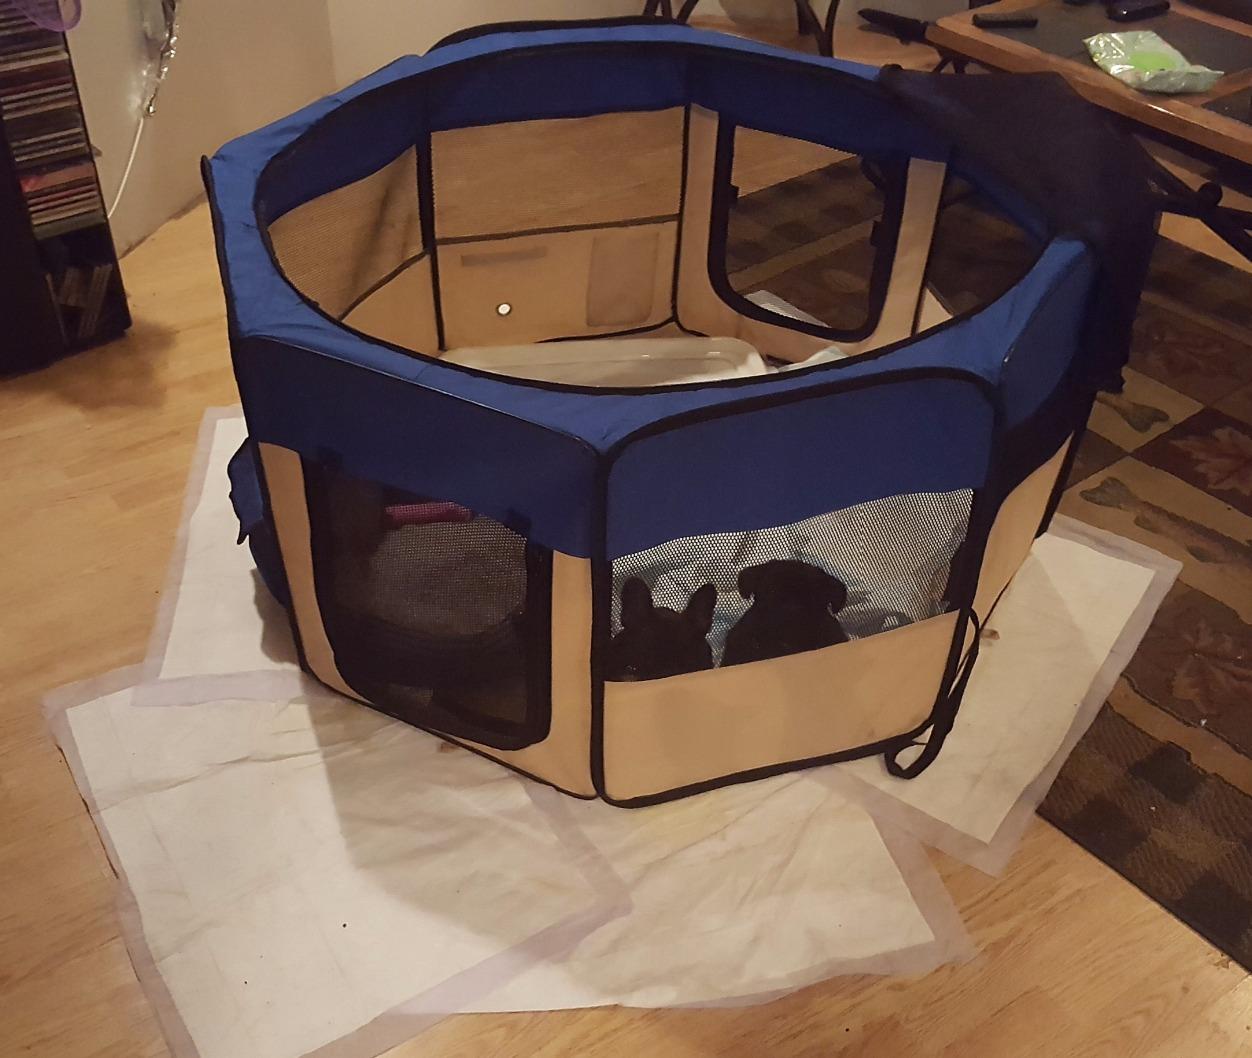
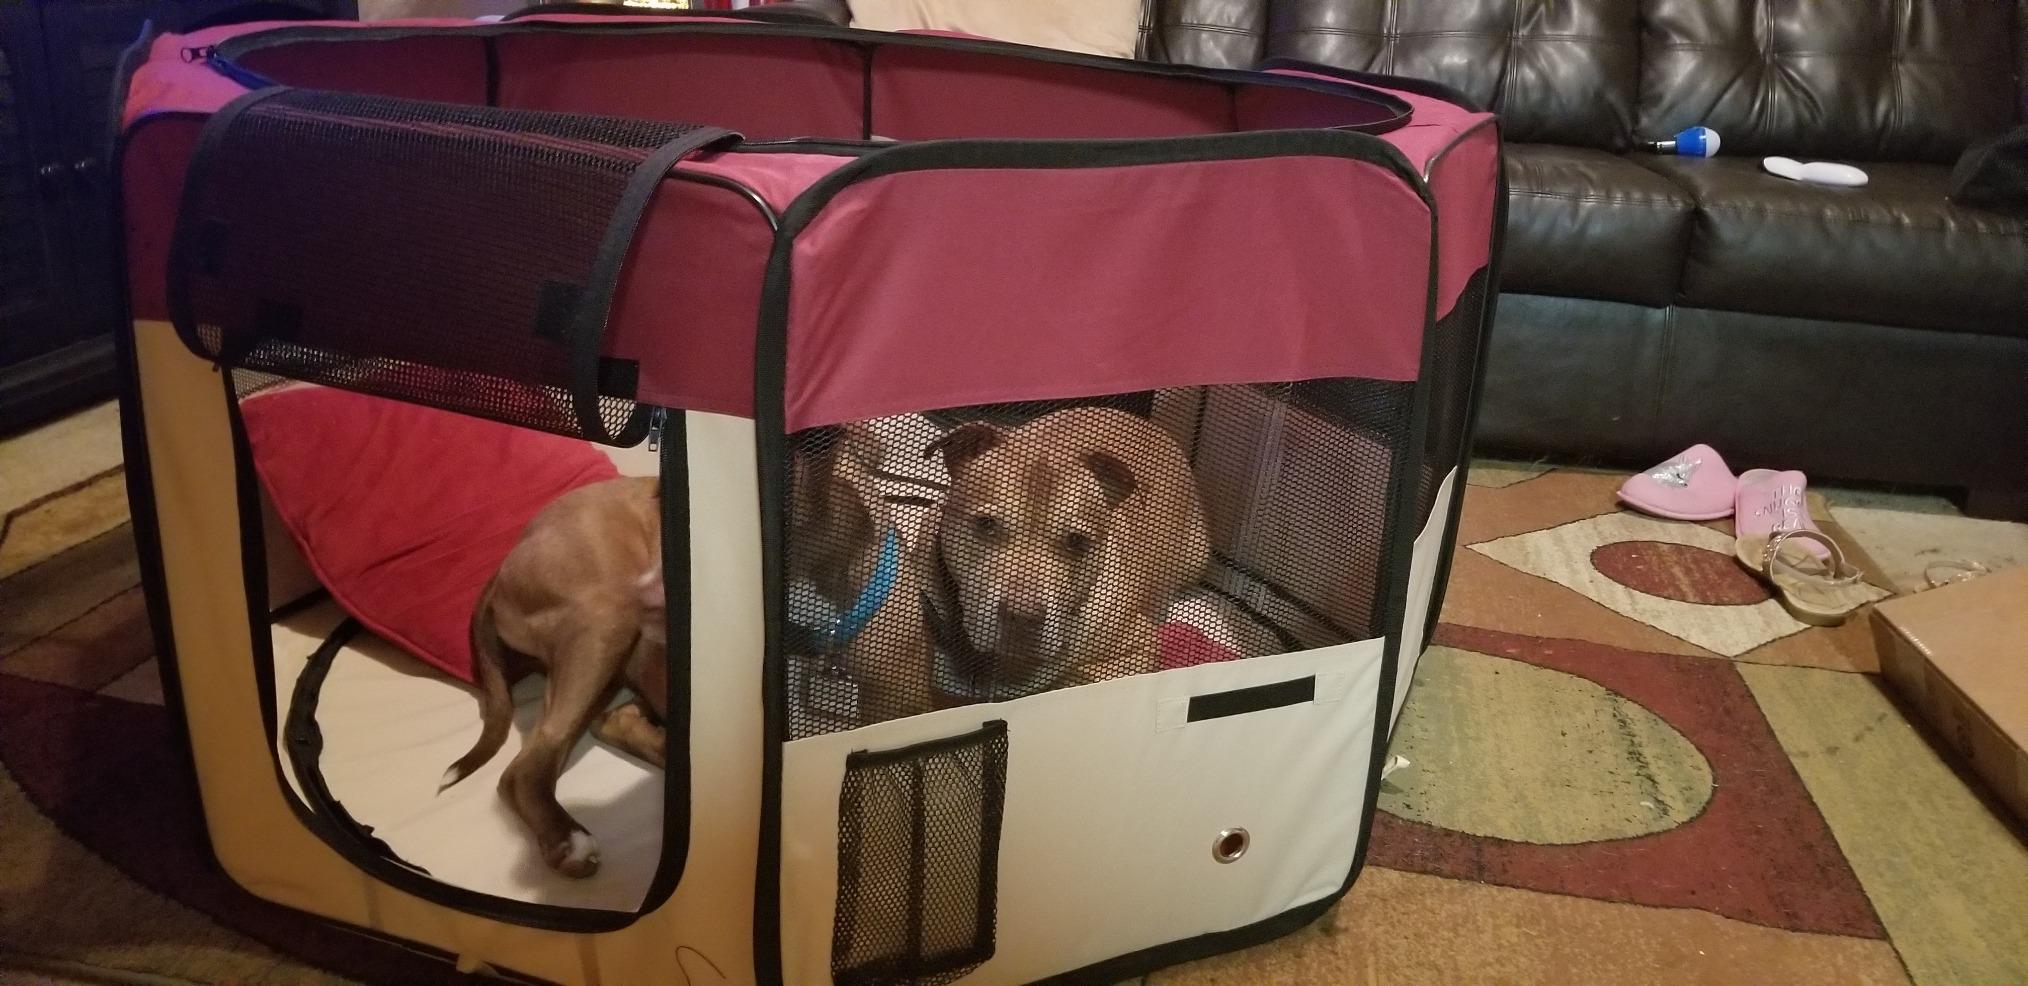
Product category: items_kennel
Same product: no